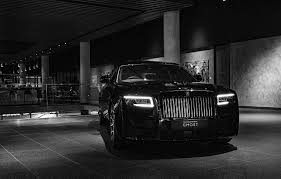
Vehicle type: Cars